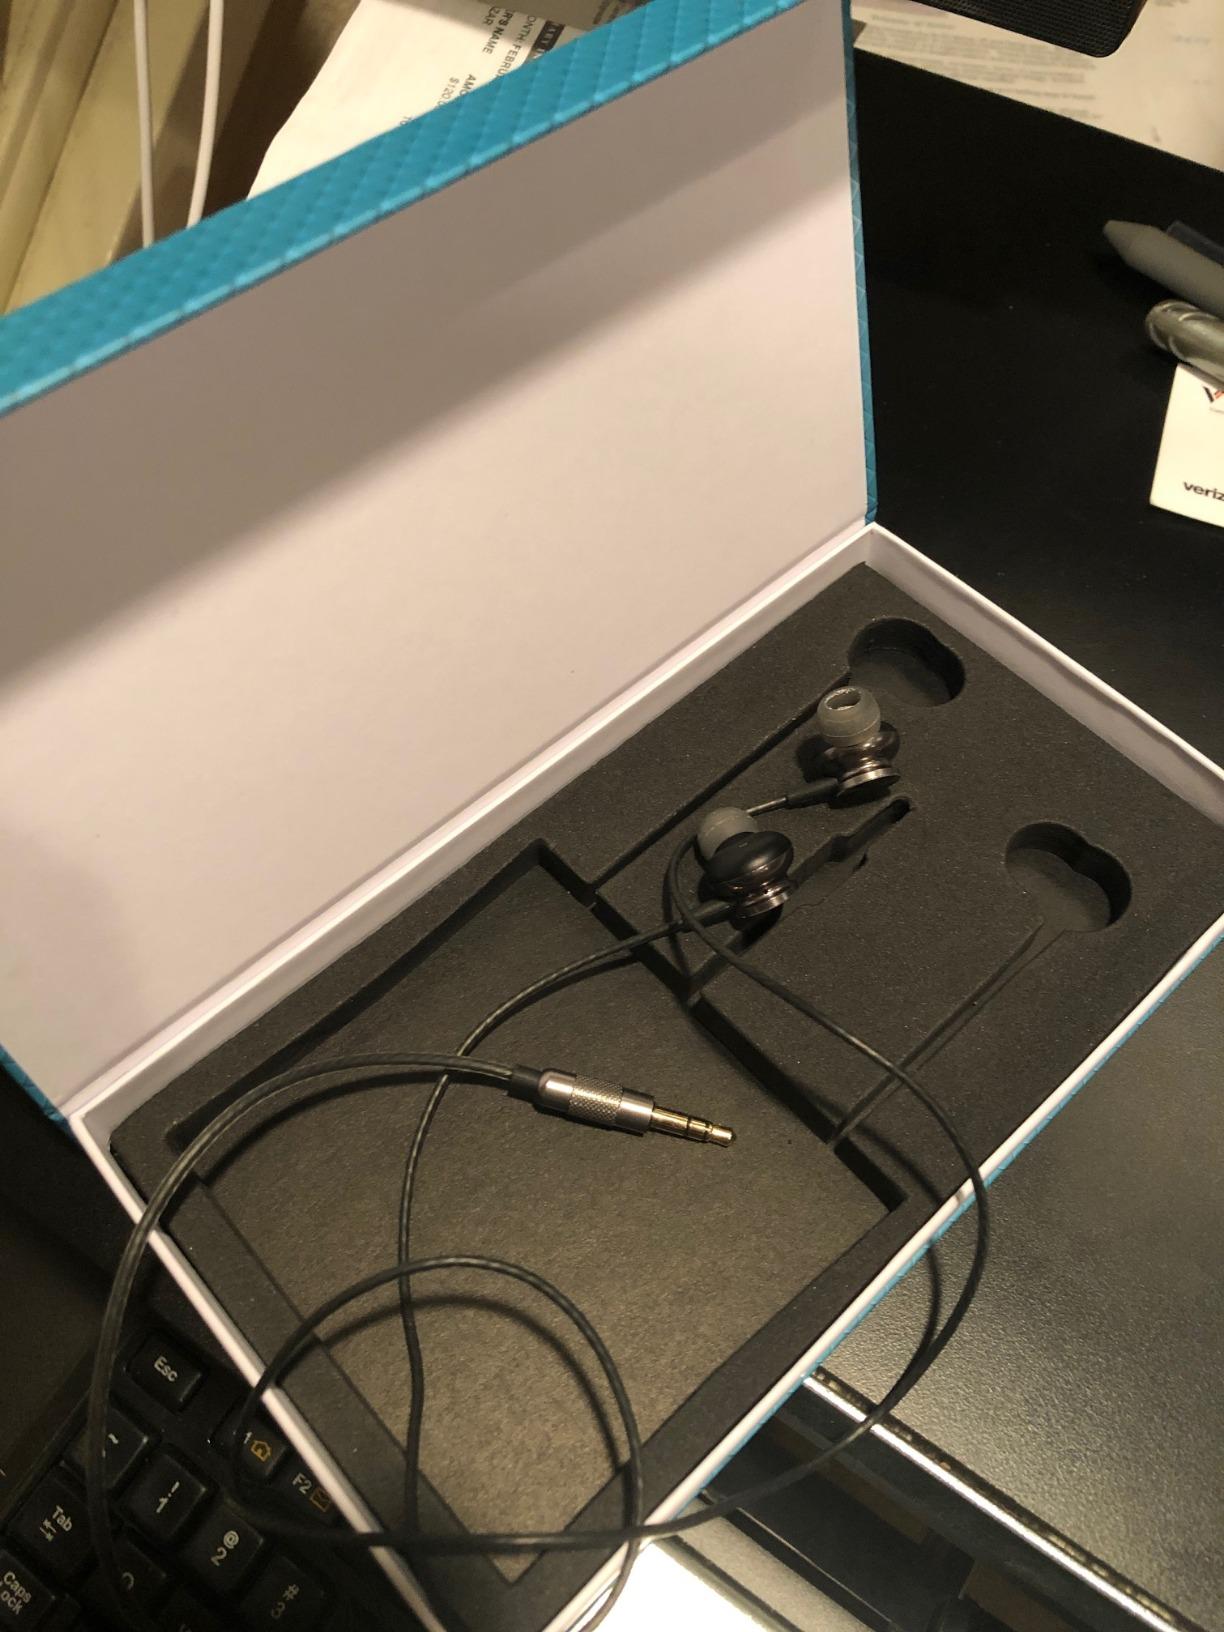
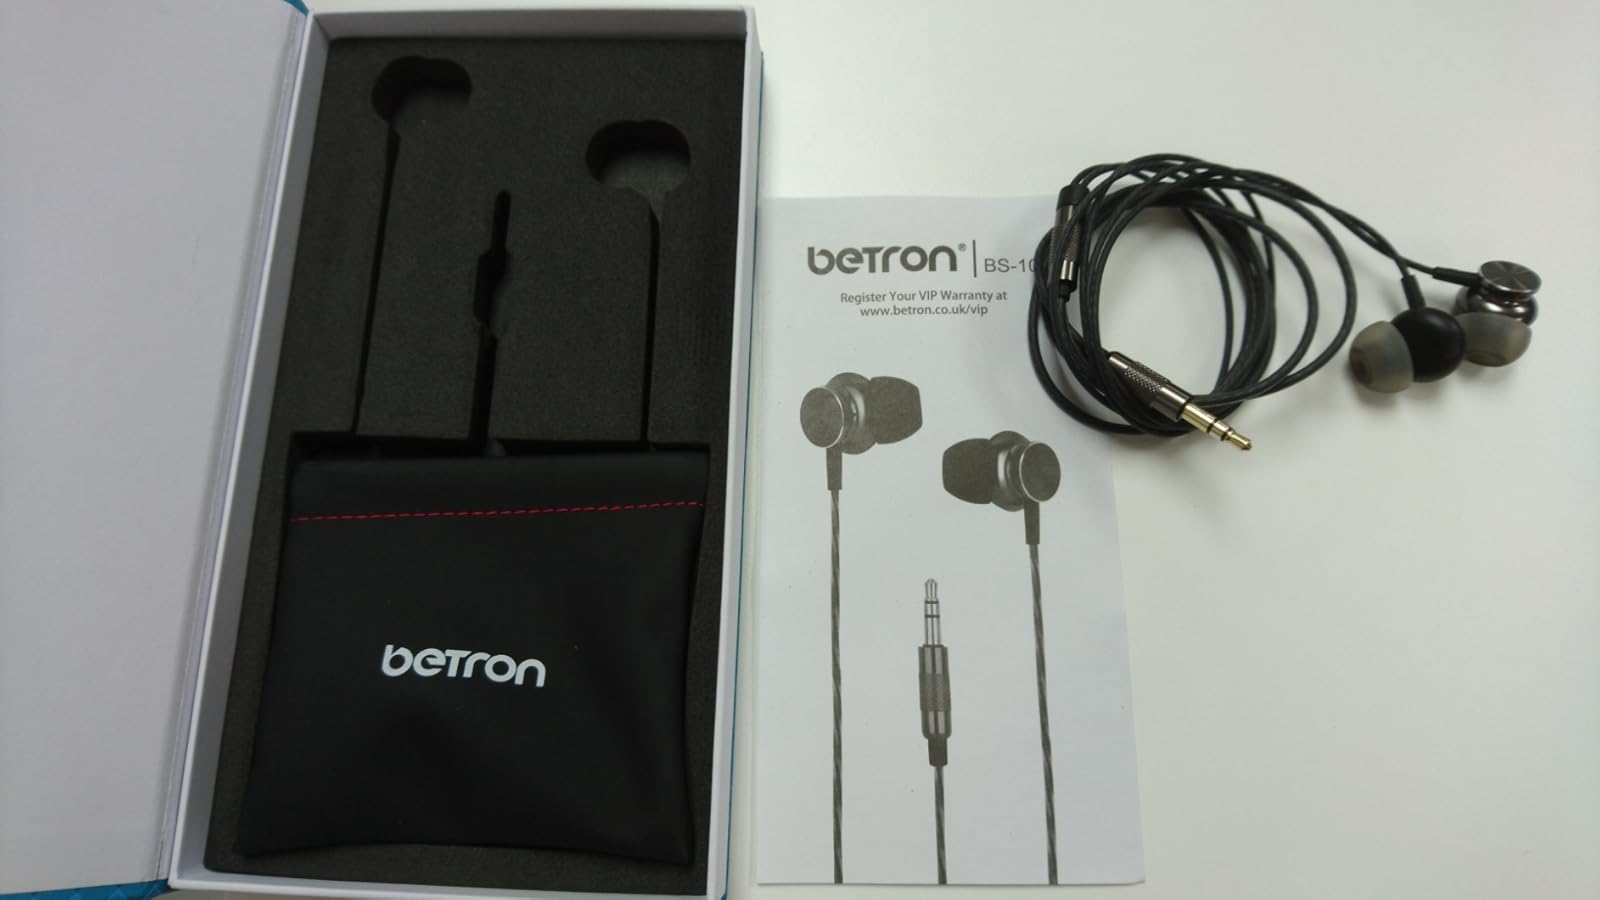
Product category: headphones
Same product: yes